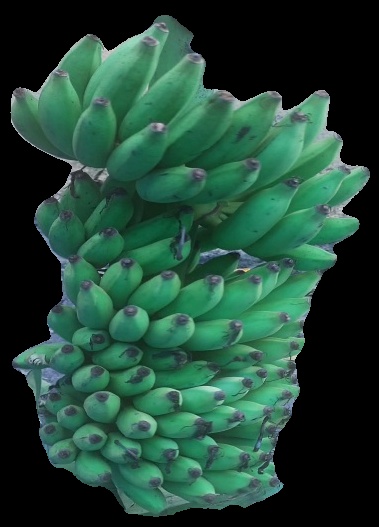
Variety: elakki-bale
Grade: grade2